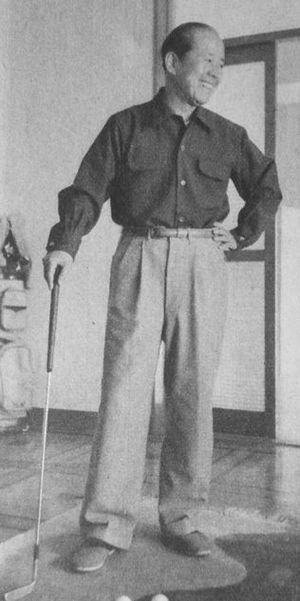
Matsutarō Kawaguchi, né le 1ᵉʳ octobre 1899 à Tokyo et mort à l'âge de 85 ans le 9 juin 1985, est un romancier, dramaturge et scénariste japonais.